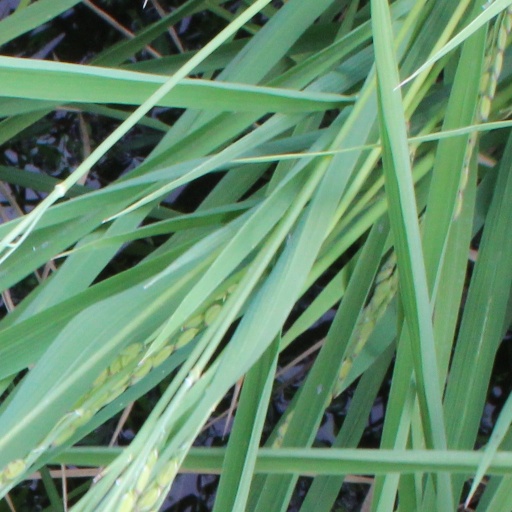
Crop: rice